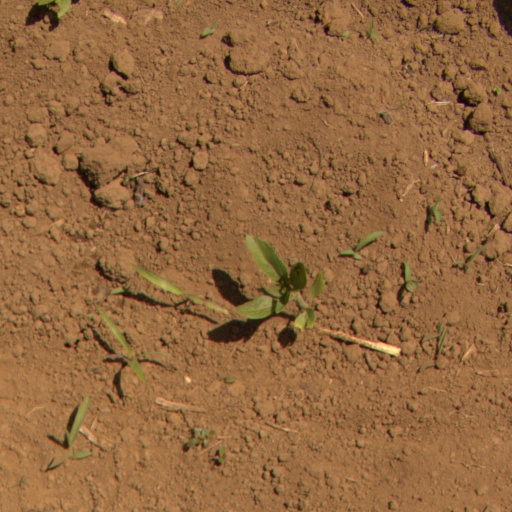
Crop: Jerusalem artichoke